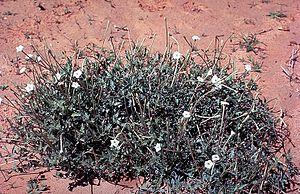
Acleisanthes longiflora est une plante de la famille des Nyctaginaceae, originaire du Mexique et du sud des États-Unis.
Acleisanthes est un genre de végétaux de la famille des Nyctaginaceae.